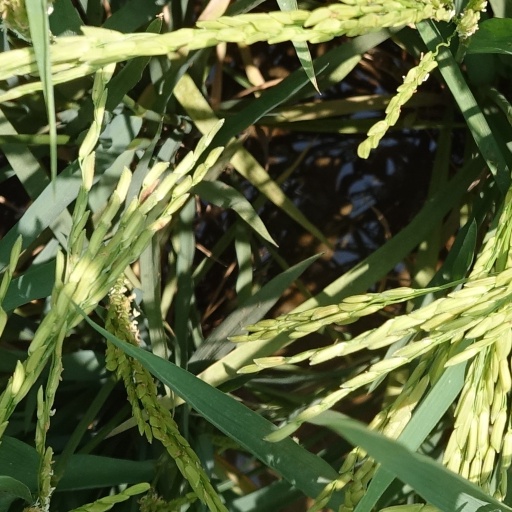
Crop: rice